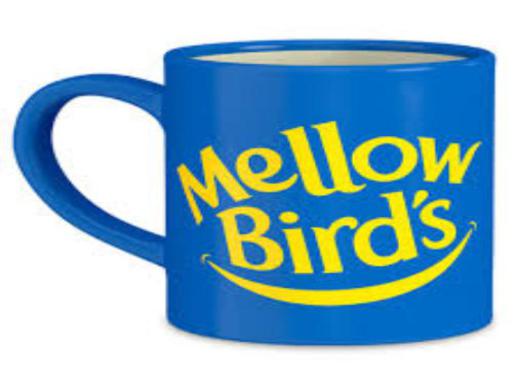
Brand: mellow bird's
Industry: Food